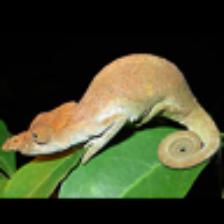
Label: NonHuman